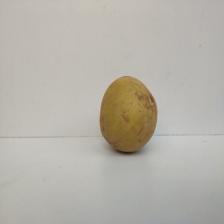
Size: Large